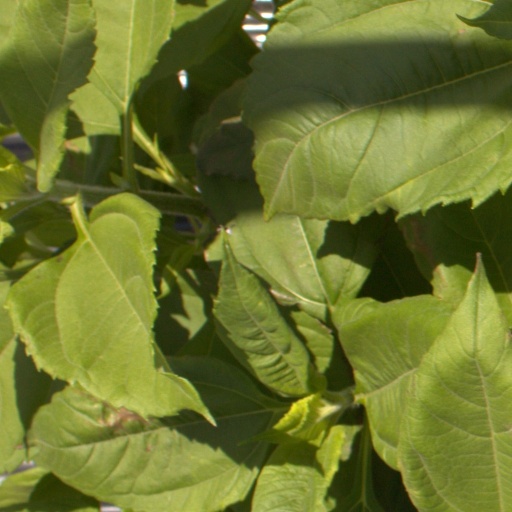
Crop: Jerusalem artichoke